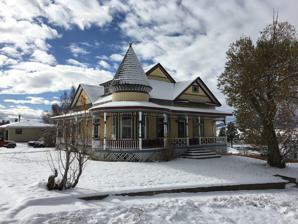
Building: M.E. Doe House
Country: United States of America
Year built: 1902
Historic house in Montana, United States United States historic place M. E. Doe House U.S. National Register of Historic Places Show map of Montana Show map of the United States Location Dearborn and Montgomery Sts., Philipsburg, Montana Coordinates 46°19′44″N 113°17′34″W / 46.32889°N 113.29278°W / 46.32889; -113.29278 ( M. E. Doe House ) Area less than one acre Built 1902 Architectural style Late Victorian MPS Philipsburg Montana MRA NRHP reference No. 86002788 Added to NRHP December 3, 1986 The M. E. Doe House , at Dearborn and Montgomery Streets in Philipsburg, Montana , was built in 1902.  It was listed on the National Register of Historic Places in 1986. It is a two-story wood-frame house.  It features a one-story conical turret at its northeast corner and a porch which wraps around three sides of the house. It was built for Marshall Doe, who operated a druggist business from 1885 for at least 20 years, and who bought land which became the Doe & Morse Addition. References